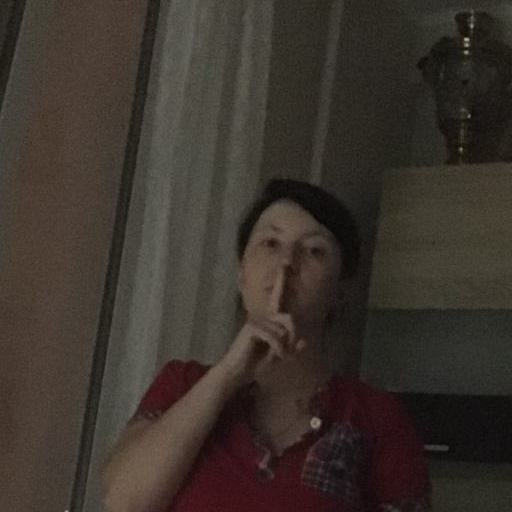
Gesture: mute